Rettamalai Srinivasan

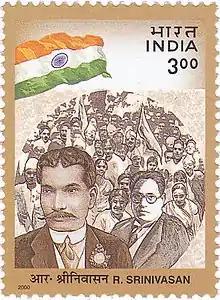
Srinivasan (left) and Ambedkar (right) on a 2000 stamp of India

Diwan Bahadur Rettamalai Srinivasan (7 July 1860 – 18 September 1945), commonly known as R. Srinivasan, was a scheduled caste activist and politician from then Madras Presidency of British India (now the Indian state of Tamil Nadu). He is a Paraiyar icon and was a close associate of Mahatma Gandhi and was also an associate of B. R. Ambedkar. He is remembered today as one of the pioneers of the Scheduled caste movement in India. He founded the Adi dravida mahajana sabha in 1893.